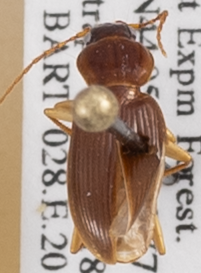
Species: Synuchus impunctatus
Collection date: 2018-06-27
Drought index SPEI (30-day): -0.156
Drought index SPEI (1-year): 0.47
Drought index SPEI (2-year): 0.47